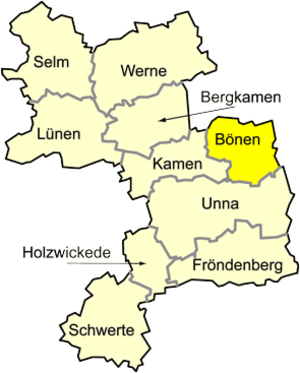
Bönen
Kort
Bönen er en kommune i kreisen Unna, i Nordrhein-Westfalen, Tyskland. 10 km nordøst for Unna og 10 km sydvest for Hamm.